Adrián Beltré

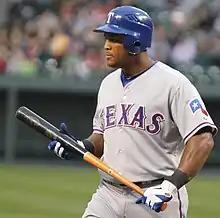
Adrián Beltré with the Texas Rangers in 2011

Beltré was on the 2011 American League All-Star team. On July 22, Beltré strained his hamstring and was also placed on the DL. On September 4, he singled to right for his 2,000th career hit. On September 11, Beltré hit two home runs, including the 300th of his career, against the Oakland Athletics. He was named the AL Player of the Month for September.